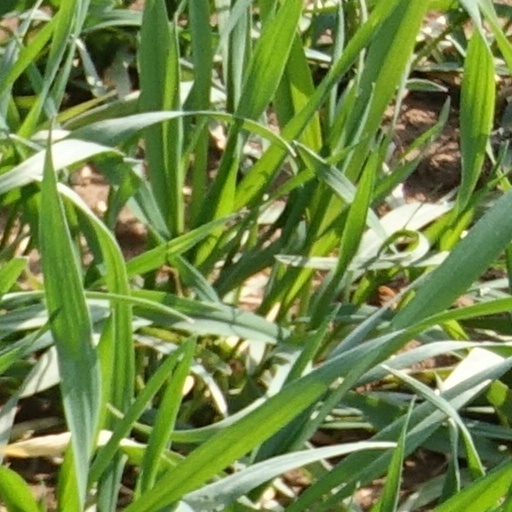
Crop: wheat